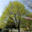
Label: maple_tree